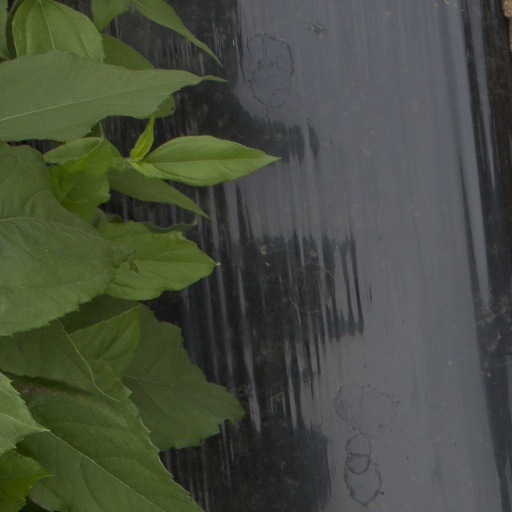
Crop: Jerusalem artichoke